Blacasset

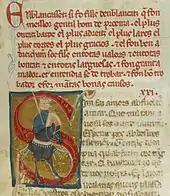
". . ." Sir Blacasset was the son of Sir Blacatz, who was the greatest gentleman in Provence. . ."

Blacasset, Blacassetz, Blacssetz, or Blachessetz (fl. 1233–1242) was a Provençal troubadour of the noble family of the Blacas, lords of Aulps, in the Empire. He was probably a son of the troubadour Blacatz, as his "vida" alleges, though this has come into doubt. He was also distantly related to Charles I of Naples and Raymond Berengar IV of Provence. According to his "vida", he was like his father in merit, good deeds, and munificence, and also reputed to be a good lover.